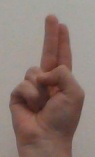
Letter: taa